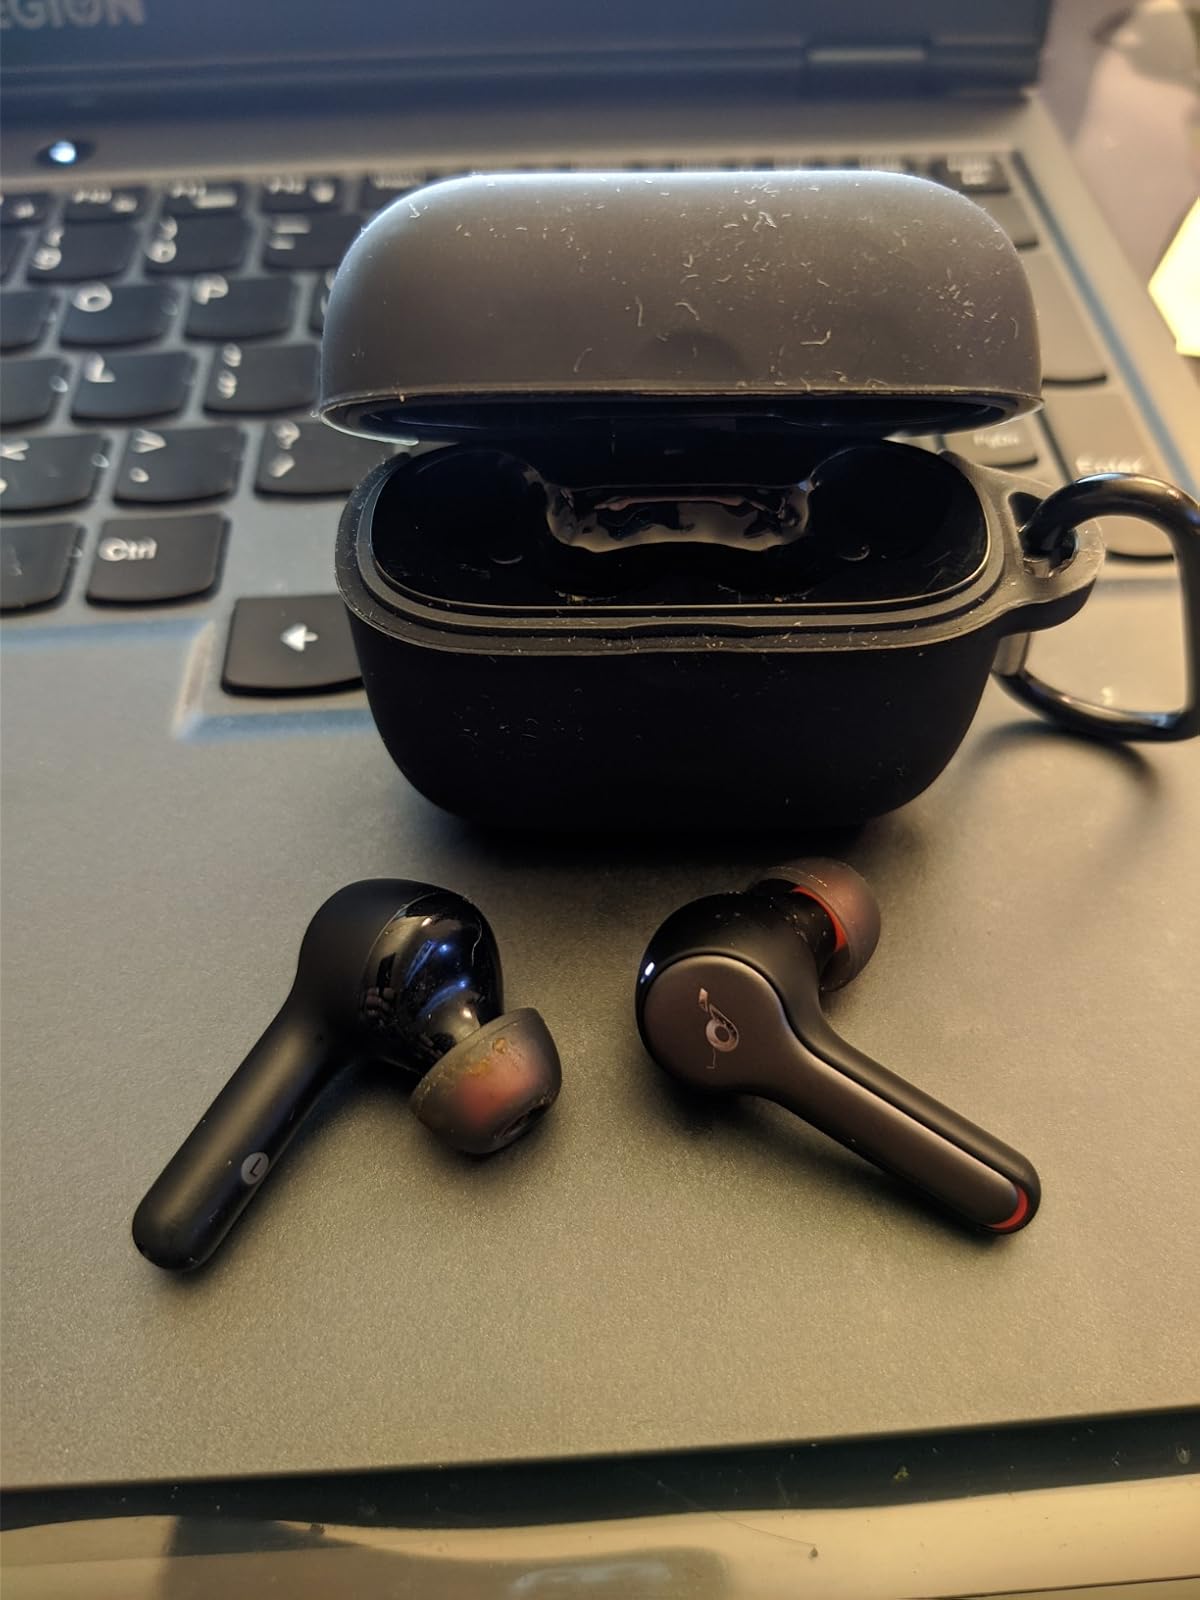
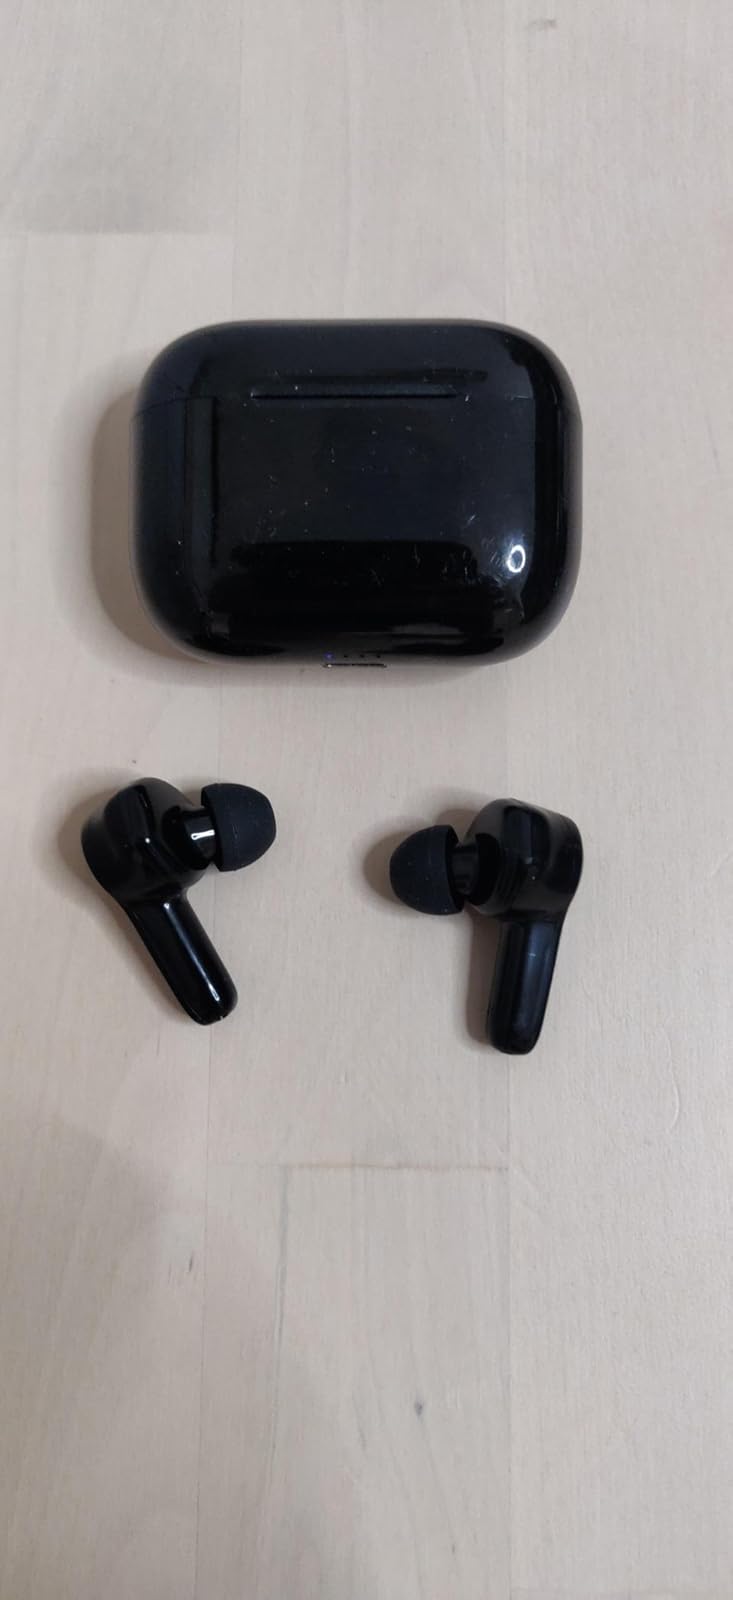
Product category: earbuds
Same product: no